Antoinette of Bourbon

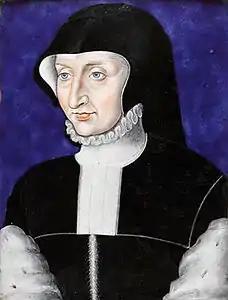
Portrait by Léonard Limousin

Antoinette of Bourbon, Duchess of Guise (25 December 1494 – 22 January 1583), was a French noblewoman of the House of Bourbon. She was the wife of Claude of Lorraine, Duke of Guise.